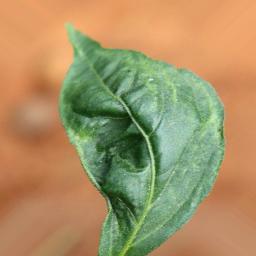
Label: mites_and_trips